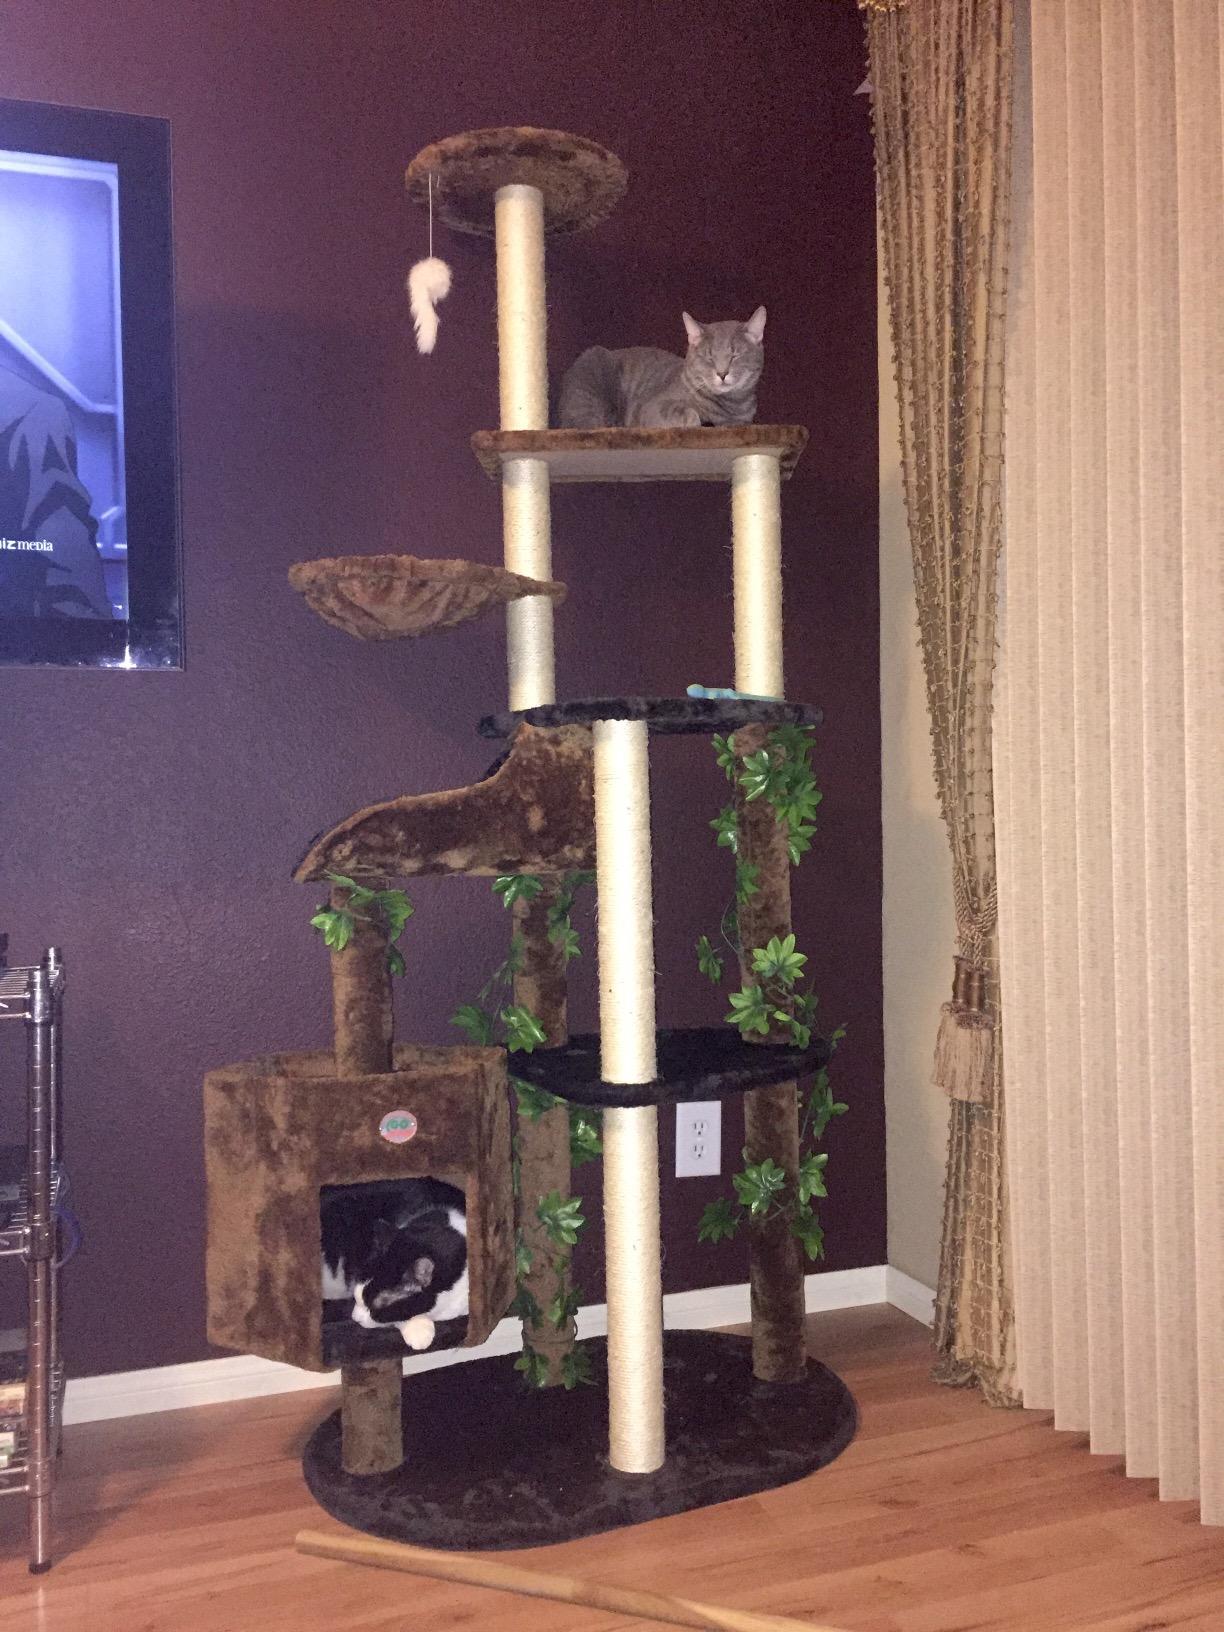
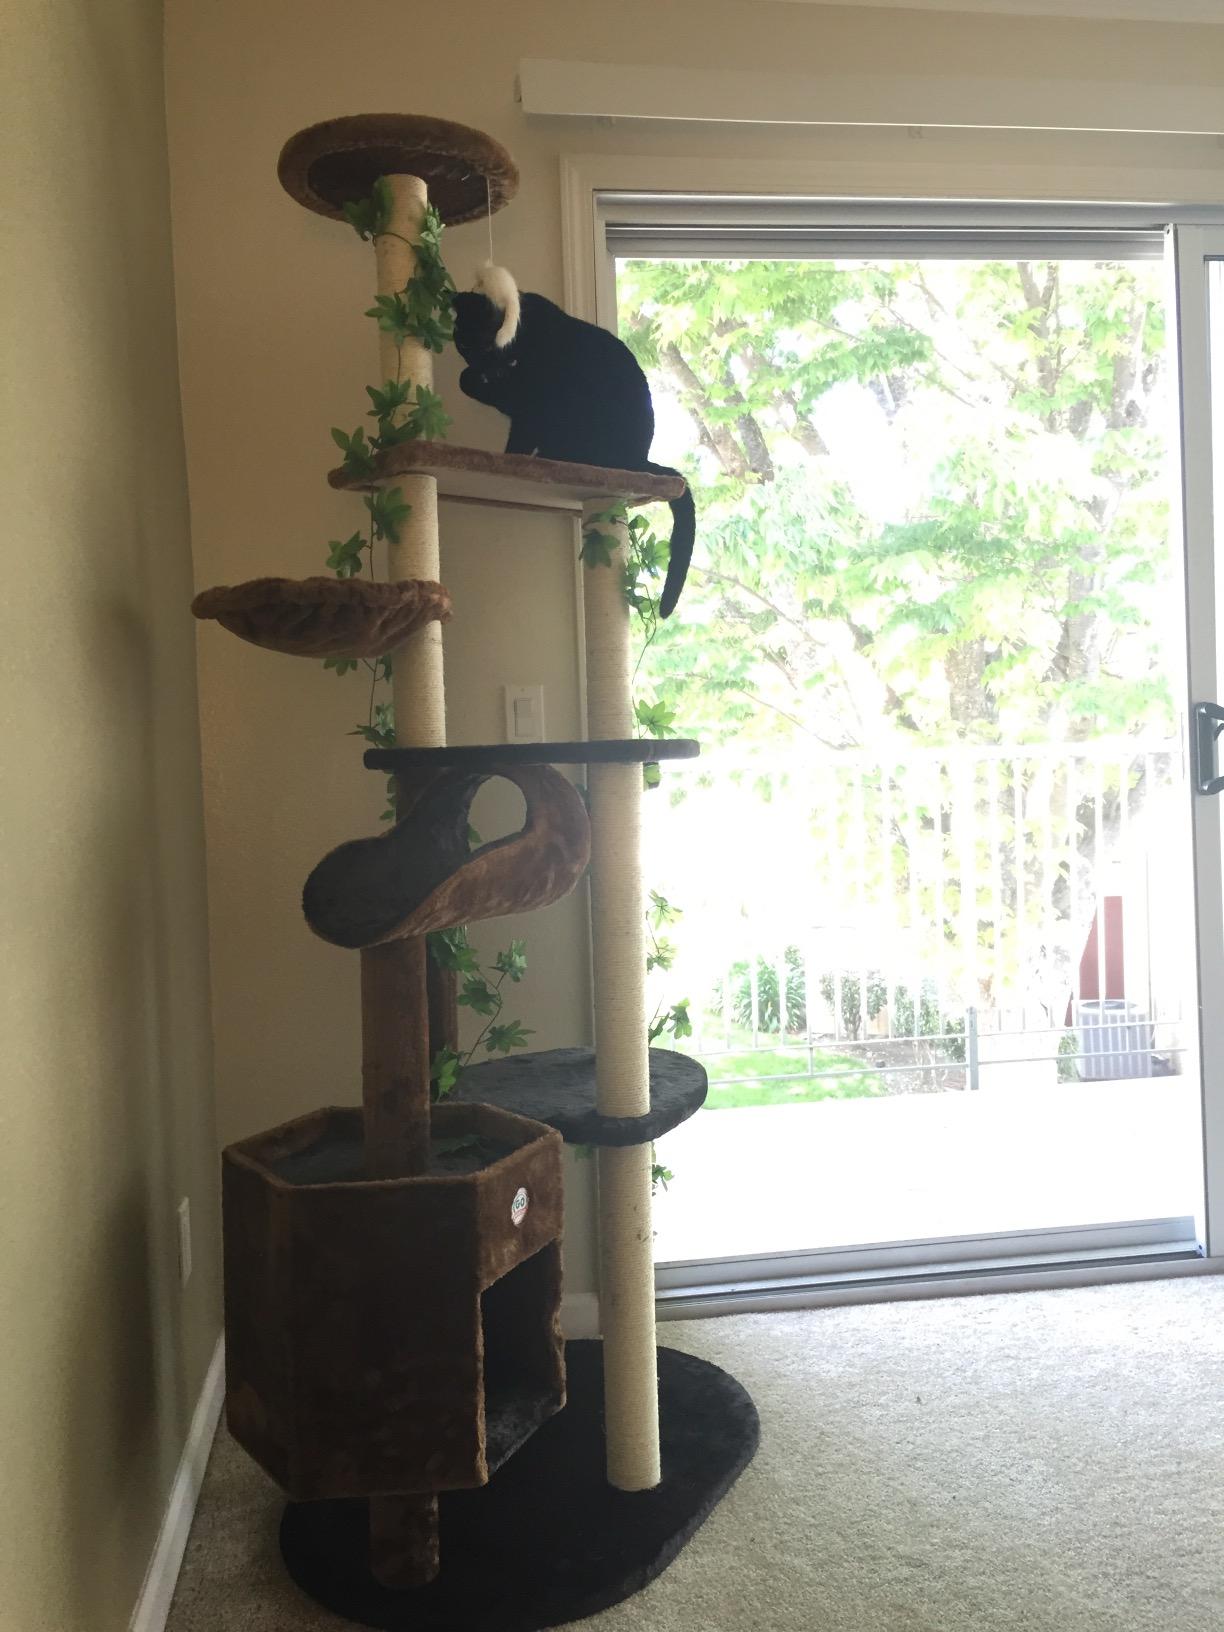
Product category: items_cat tree
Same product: yes